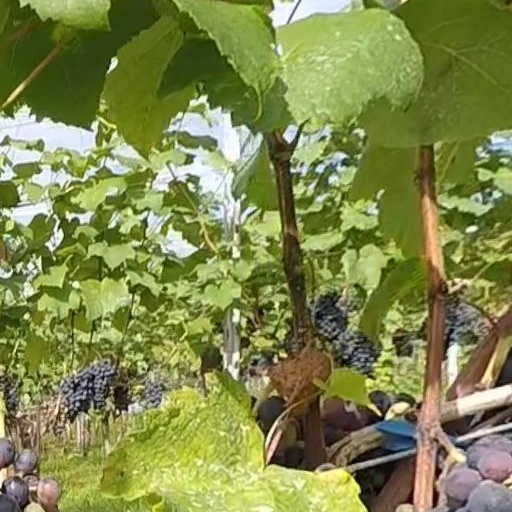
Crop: grape